Korea Strait

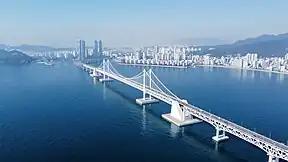
Gwangan Bridge, Busan, South Korea spanning a small part of the strait

The possibility of a Japan–Korea Undersea Tunnel or bridge, similar to the Channel Tunnel running under the English Channel between France and the United Kingdom, has been discussed for decades.